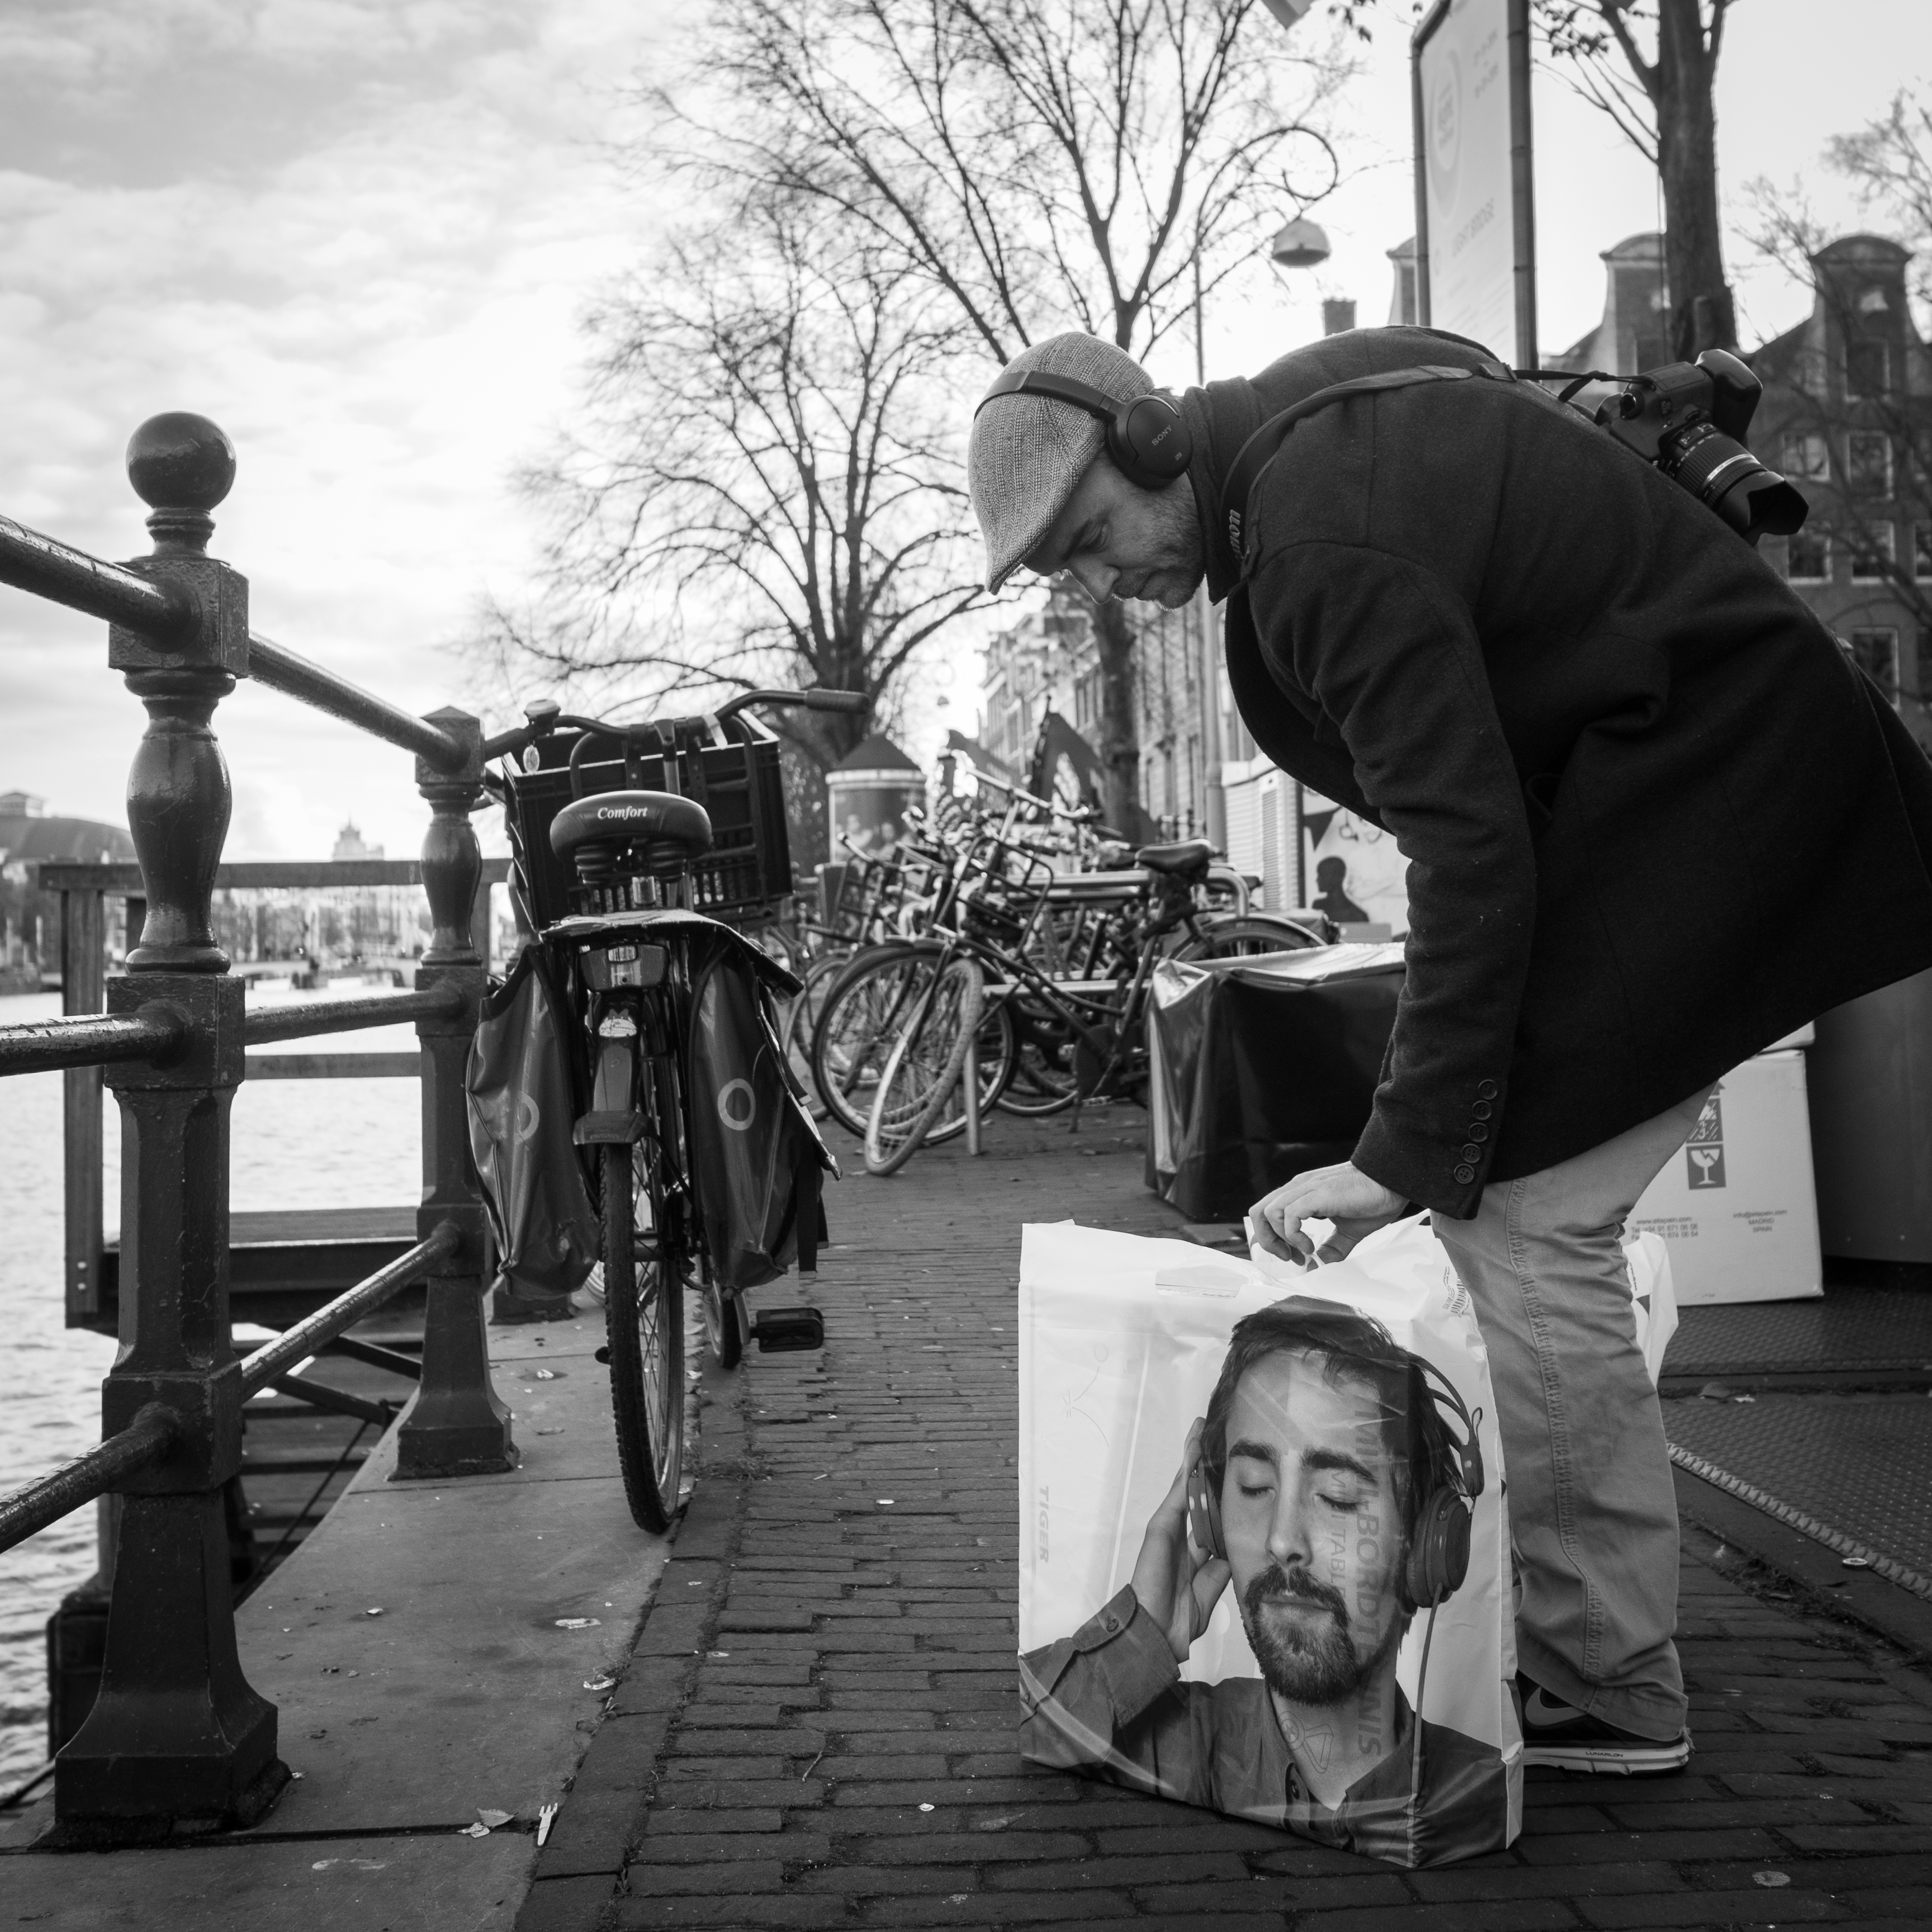
man, person, black and white, people, road, white, street, photography, black, monochrome, streetphotography, flickr, thomas, infrastructure, olympus, photograph, omd, fuji, leica, res, monochrom, leuthard, hcb, thomasleuthard, beau, monochrome photography